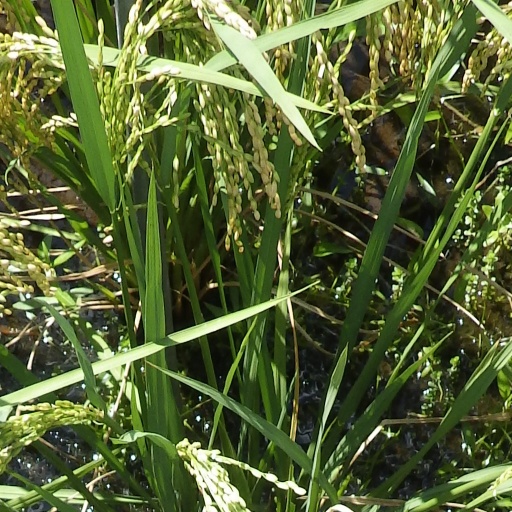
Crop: rice